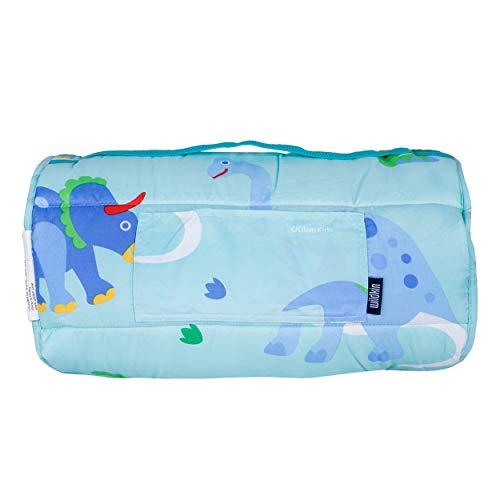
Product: Wildkin Microfiber Nap Mat with Pillow for Toddler Boys and Girls, Perfect Size for Daycare and Preschool, Designed to Fit on a Standard Cot, Patterns Coordinate with Our Lunch Boxes and Backpacks
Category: Toys & Games | Sports & Outdoor Play | Slumber Bags
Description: TRAVEL-FRIENDLY DESIGN – On the go to and from school, sleepovers, and vacations Have no fear, Wildkin’s Microfiber Nap Mat rolls up effortlessly with hook and loop fastening straps that help get you out the door and on your way with its convenient carrying strap.
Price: $34.99
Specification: ProductDimensions:50x20x1.5inches|ItemWeight:1.65pounds|ShippingWeight:1.65pounds(Viewshippingratesandpolicies)|ASIN:B07DXBD5TC|Itemmodelnumber:49408|Manufacturerrecommendedage:3month-1years